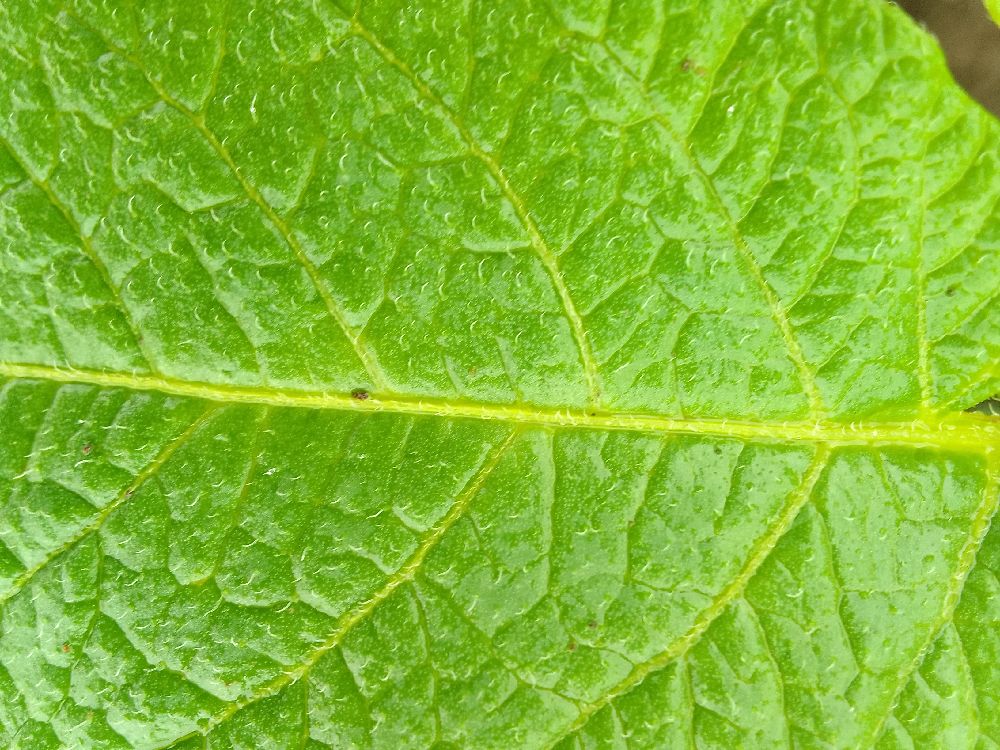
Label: Healthy